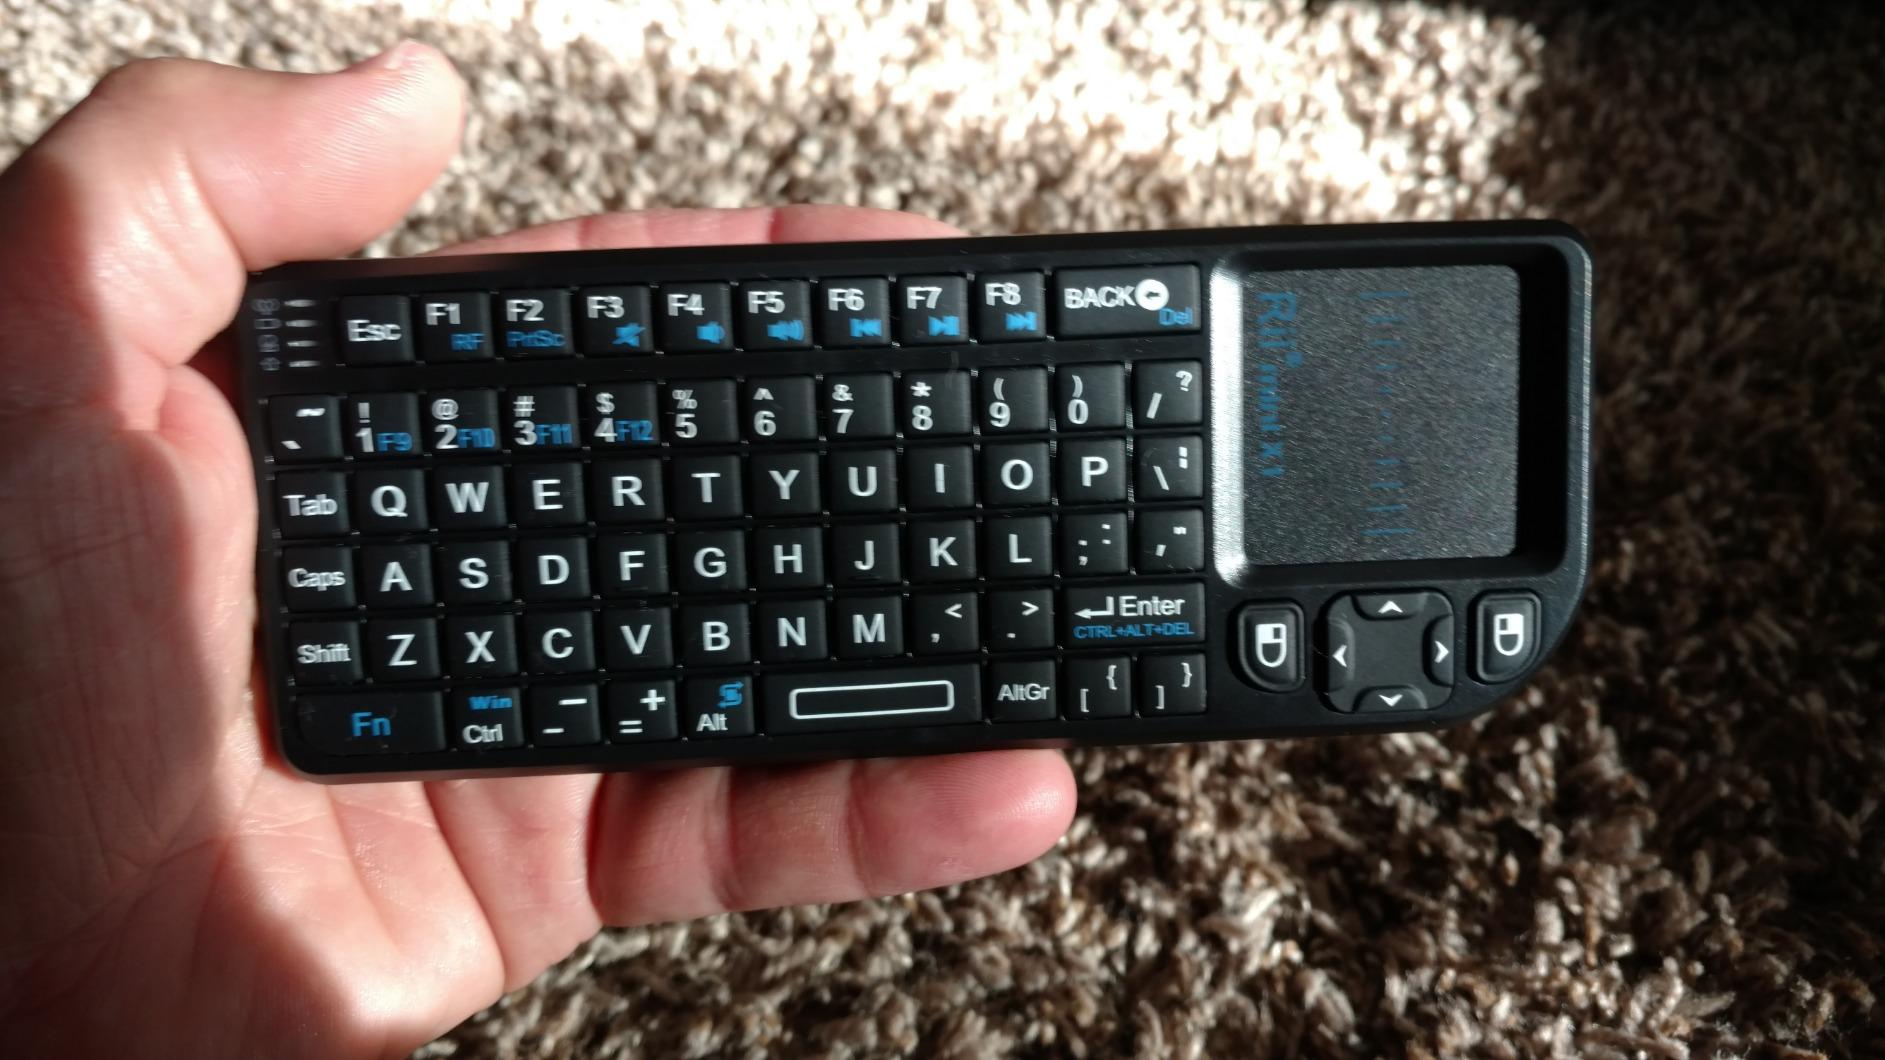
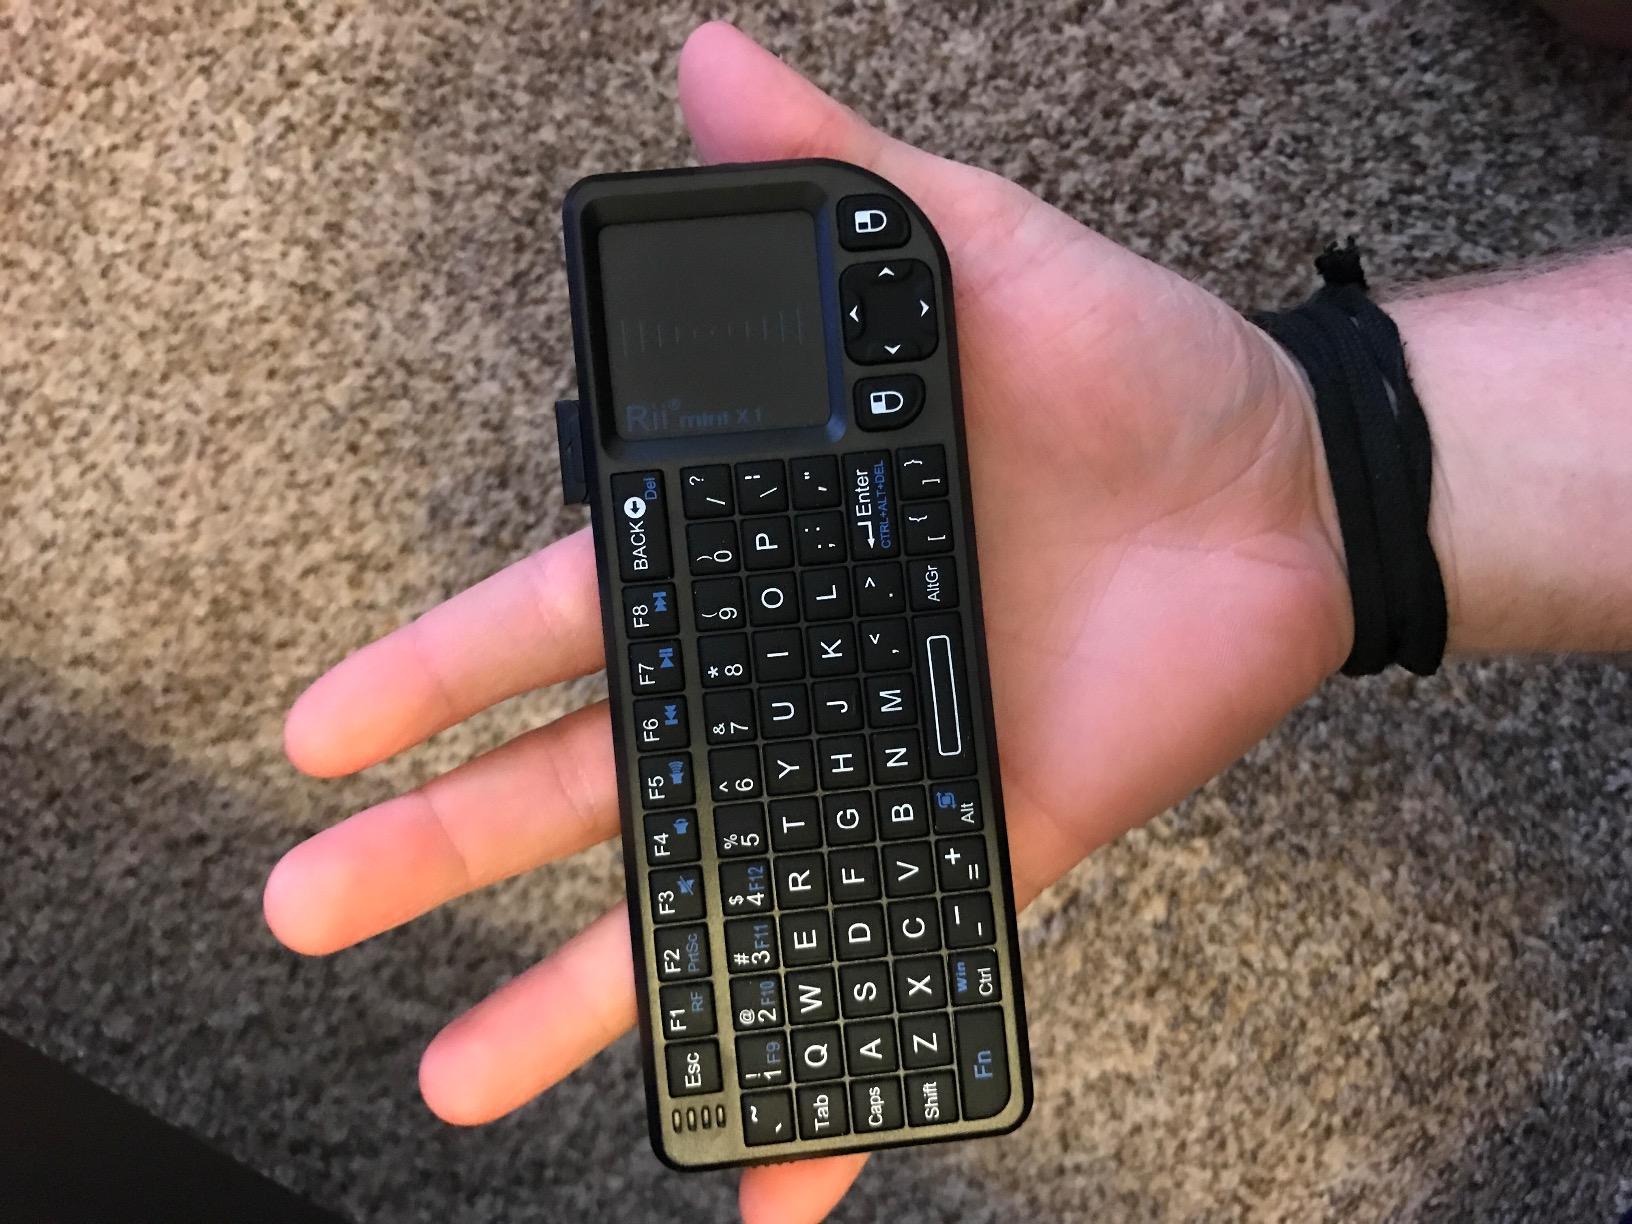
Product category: keyboard
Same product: yes